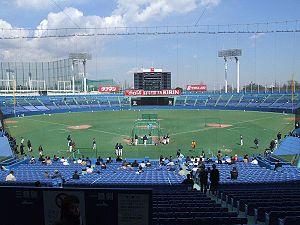
Le Meiji Jingu Stadium est un stade de baseball situé dans l'arrondissement de Shinjuku à Tokyo au Japon.